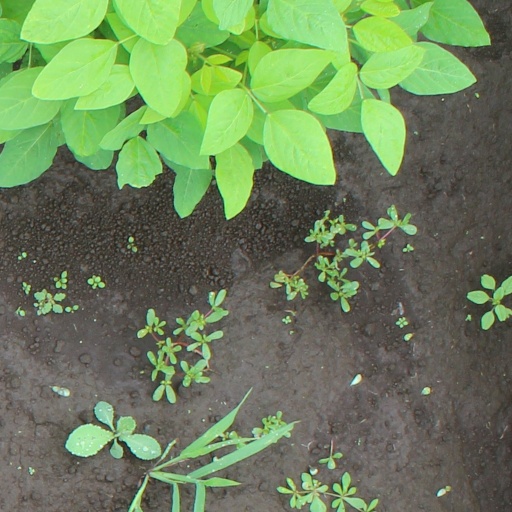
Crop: soybean